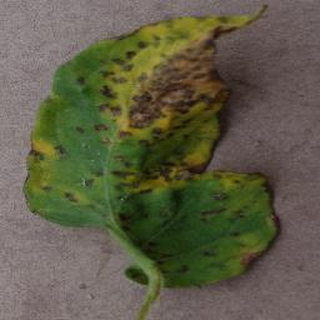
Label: tomato_bacterial_spot